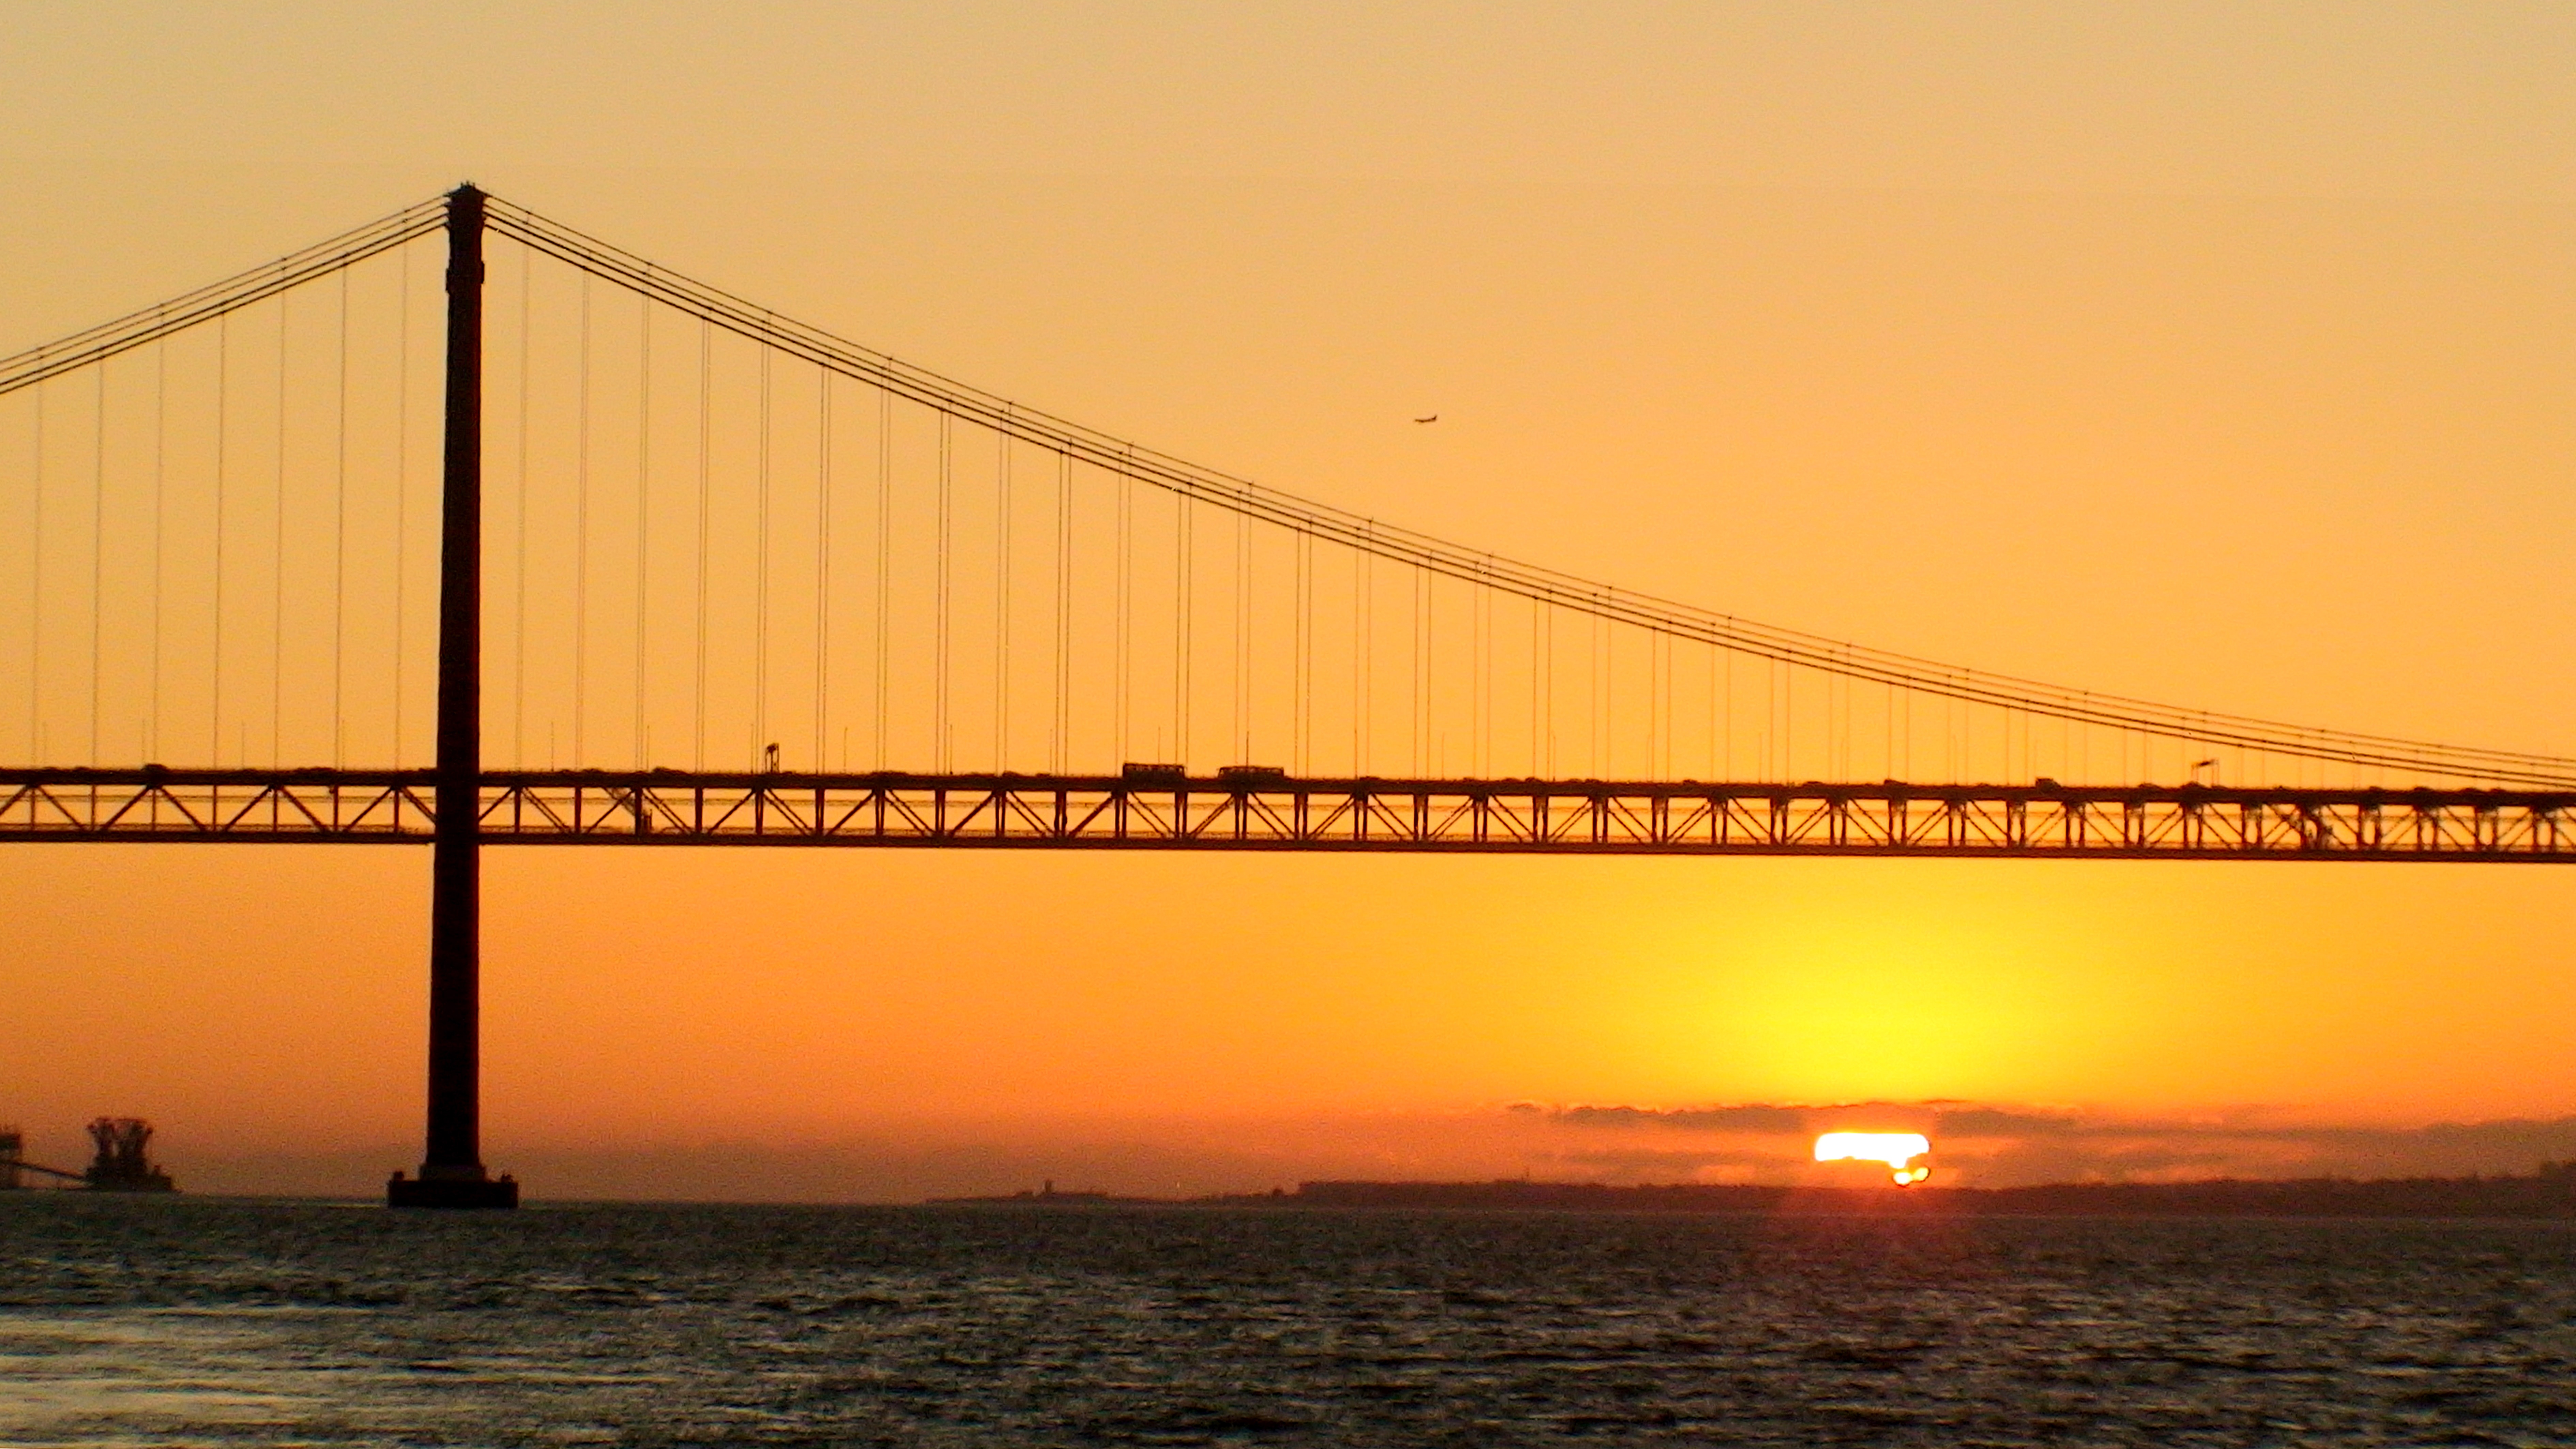
sea, water, horizon, sunrise, sunset, bridge, morning, dawn, dusk, evening, line, mood, abendstimmung, afterglow, cable stayed bridge, nonbuilding structure